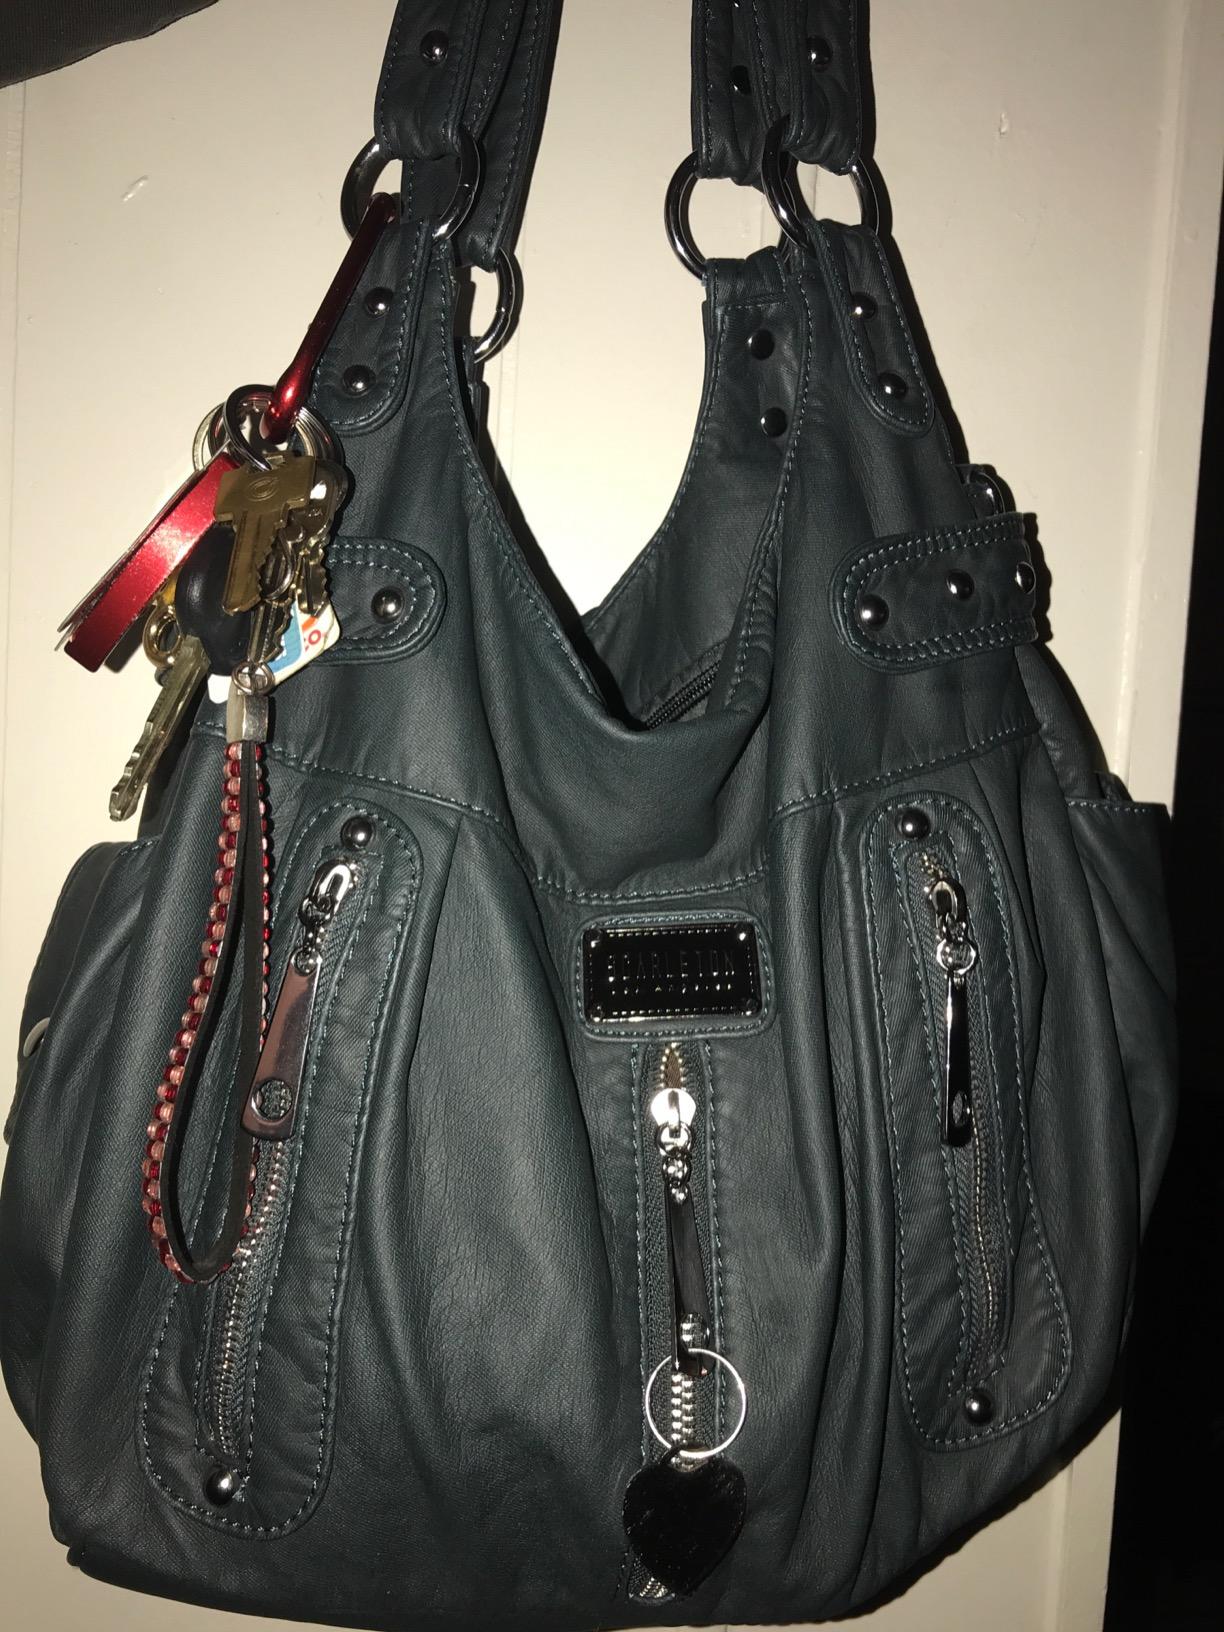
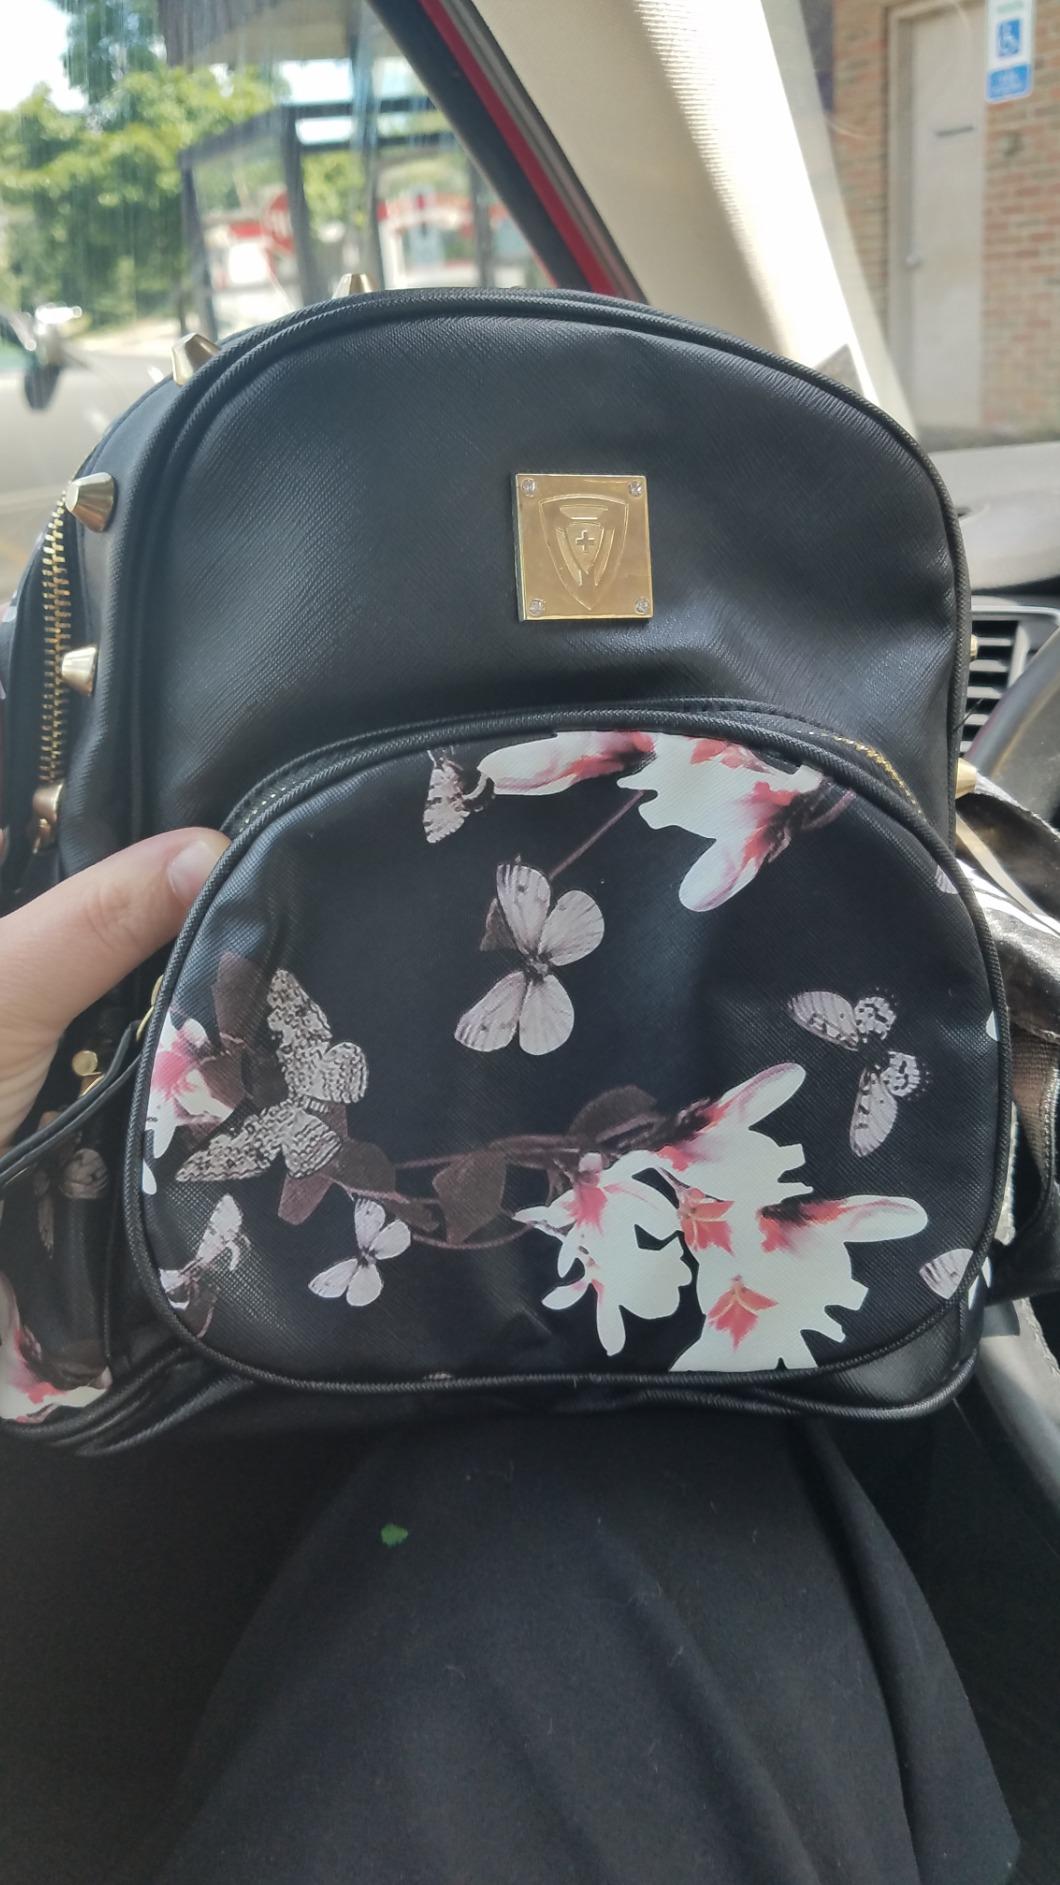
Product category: accessories_handbag
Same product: no